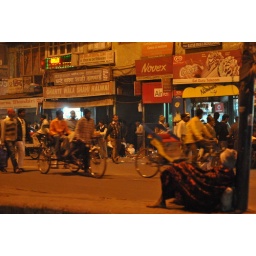
A homeless man rests against a street lamp as he watches the rest of the world go by.